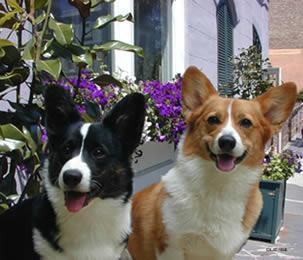
Cardigan